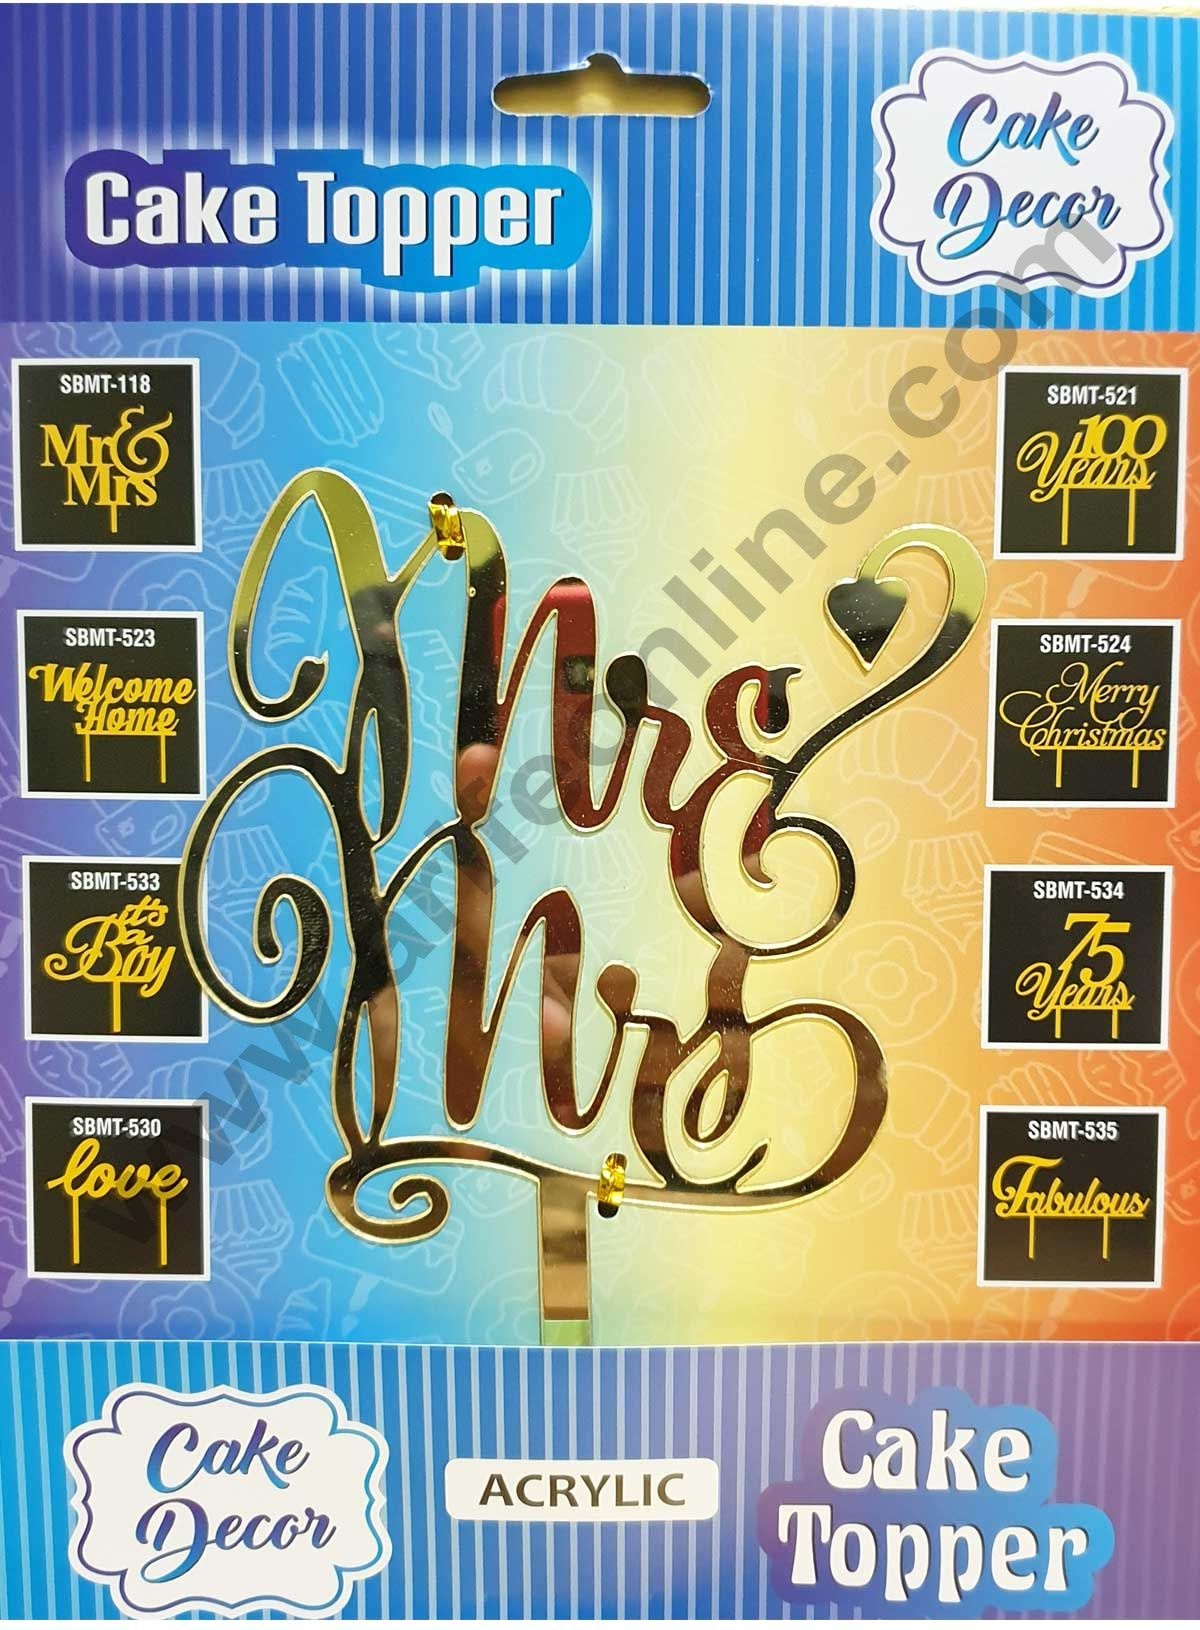
Cake Decor Mirror Shimmer Shining  Acrylic Cake Topper Mr. And Mrs.
Mirror Cake Topper cake topper mirror, in Golden mirror acrylic. Acrylic Mirror Finish Cake Toppers. Perfect for any occasion. Many designs including Happy Birthday, 25 Years, 50 Years,happy Anniversary and more. Celebrate your Ocassion with this adorable cake topper. Perfect for photos to remember your special day. No more squiggly writing with icing and spelling mistakes on your cake. Beautiful cakes deserve this beautifully crafted from Party Objects. Made with plexiglass, the cake topper adds to the beauty of the cake.The frugal amongst you please note, if you store it with care, the cake topper can be washed and reused, year after year. Two NON-REMOVEABLE stakes are attached to bottom of design for easy placement in cake. Fits a 6" - 8" cake; be sure to discuss size with your baker. Delicated acrylic cake topper Perfect for wedding, engagement, birthday, party or anniversary. Laser cut from 1/8 inch thick acrylic.
Brand: Arife Online Store
Category: Home & Garden > Kitchen & Dining > Kitchen Tools & Utensils > Cake Decorating Supplies